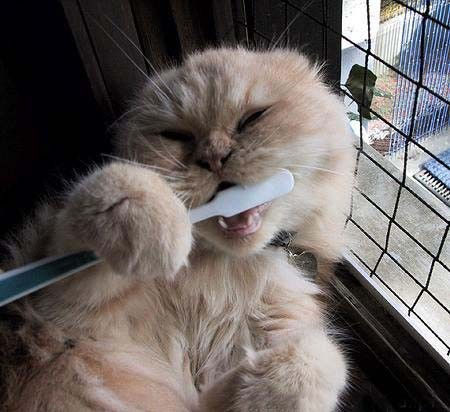
user: Given an image and a question. Answer the question in a short answer. Question: What substance is this animal trying to remove from her teeth? Short Answer:
assistant: plaque